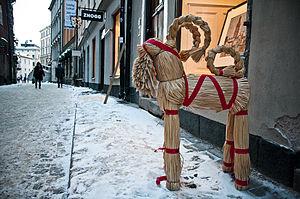
La chèvre domestique est une espèce de mammifères herbivore ruminant, appartenant à la famille des bovidés, sous-famille des caprins. La plupart du temps, les chèvres sont domestiquées, mais on les trouve aussi à l'état sauvage dans quelques contrées du Caucase, d'Iran, d'Afghanistan ou d'Irak. Leur domestication est ancienne. On les élève pour leur lait, leur cuir, leur poil et leur viande.